Reactions to the 2023 Israeli judicial reform

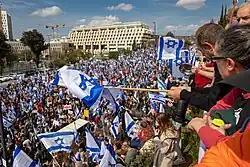
Demonstrators against the judicial reform in Jerusalem, 13 February 2023

On 4 January 2023 the newly appointed Israeli justice minister Yariv Levin announced his intention to make a number of major changes to the judicial system and the balance of powers in Israel. On 11 January, Levin published a draft of his proposed changes, which included significant changes to the judiciary, executive and legislative processes and functions. The government's proposed reform has sparked intense controversy in Israel. Opposition leaders, senior past civil servants, economists, activists, jurists, and others have harshly criticized the proposed changes, arguing they will undermine judicial independence and effectively grant the government unchecked power. The opponents to the reform include reservists in Israel's security forces, with some stating they will stop conducting reserve duty service if the proposed reform is progressed through as legislation. They also include members of Israel's financial and tech sectors. Large-scale street protests against the reform began shortly after its introduction and took place until 7 October, when the Gaza war began.